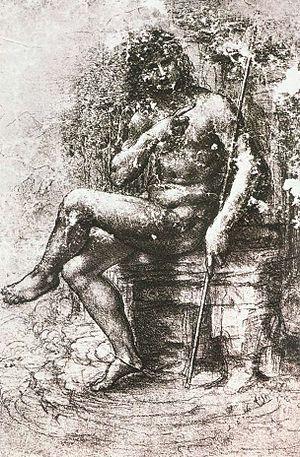
Bacchus est un tableau attribué à Léonard de Vinci ou à son atelier.